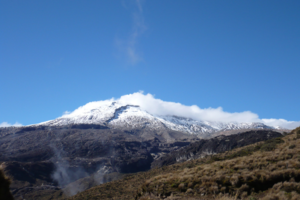
Le Nevado del Ruiz est un volcan de la cordillère des Andes, un des plus élevés de Colombie. Il culmine à 5 321 mètres d'altitude. Comme son nom l'indique, il est recouvert de glaciers, lesquels entourent le cratère Arenas et sont en phase de régression rapide. Issu d'un volcanisme de subduction, le Nevado del Ruiz a connu de fréquentes éruptions pliniennes au cours de l'Holocène. Celle de 1985 a été l'une des plus meurtrières de l'histoire en rasant notamment la ville d'Armero. En effet, le mélange de cendres et d'eau de fonte provoque régulièrement des lahars dévastateurs. Le volcan est désormais en constante observation afin de protéger au mieux les centaines de milliers de personnes vivant dans les vallées à ses pieds.